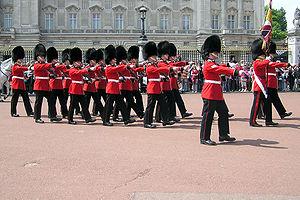
Un défilé militaire ou parade militaire est une formation de soldats dont les mouvements sont restreints. Il peut s'agir d'une forme de défilé. La parade militaire est maintenant essentiellement cérémonielle. Elle peut ou non être précédée par une prise d'armes. Les défilés peuvent aussi jouer un rôle de propagande, quand ils sont utilisés pour exhiber la force militaire apparente d'une nation.